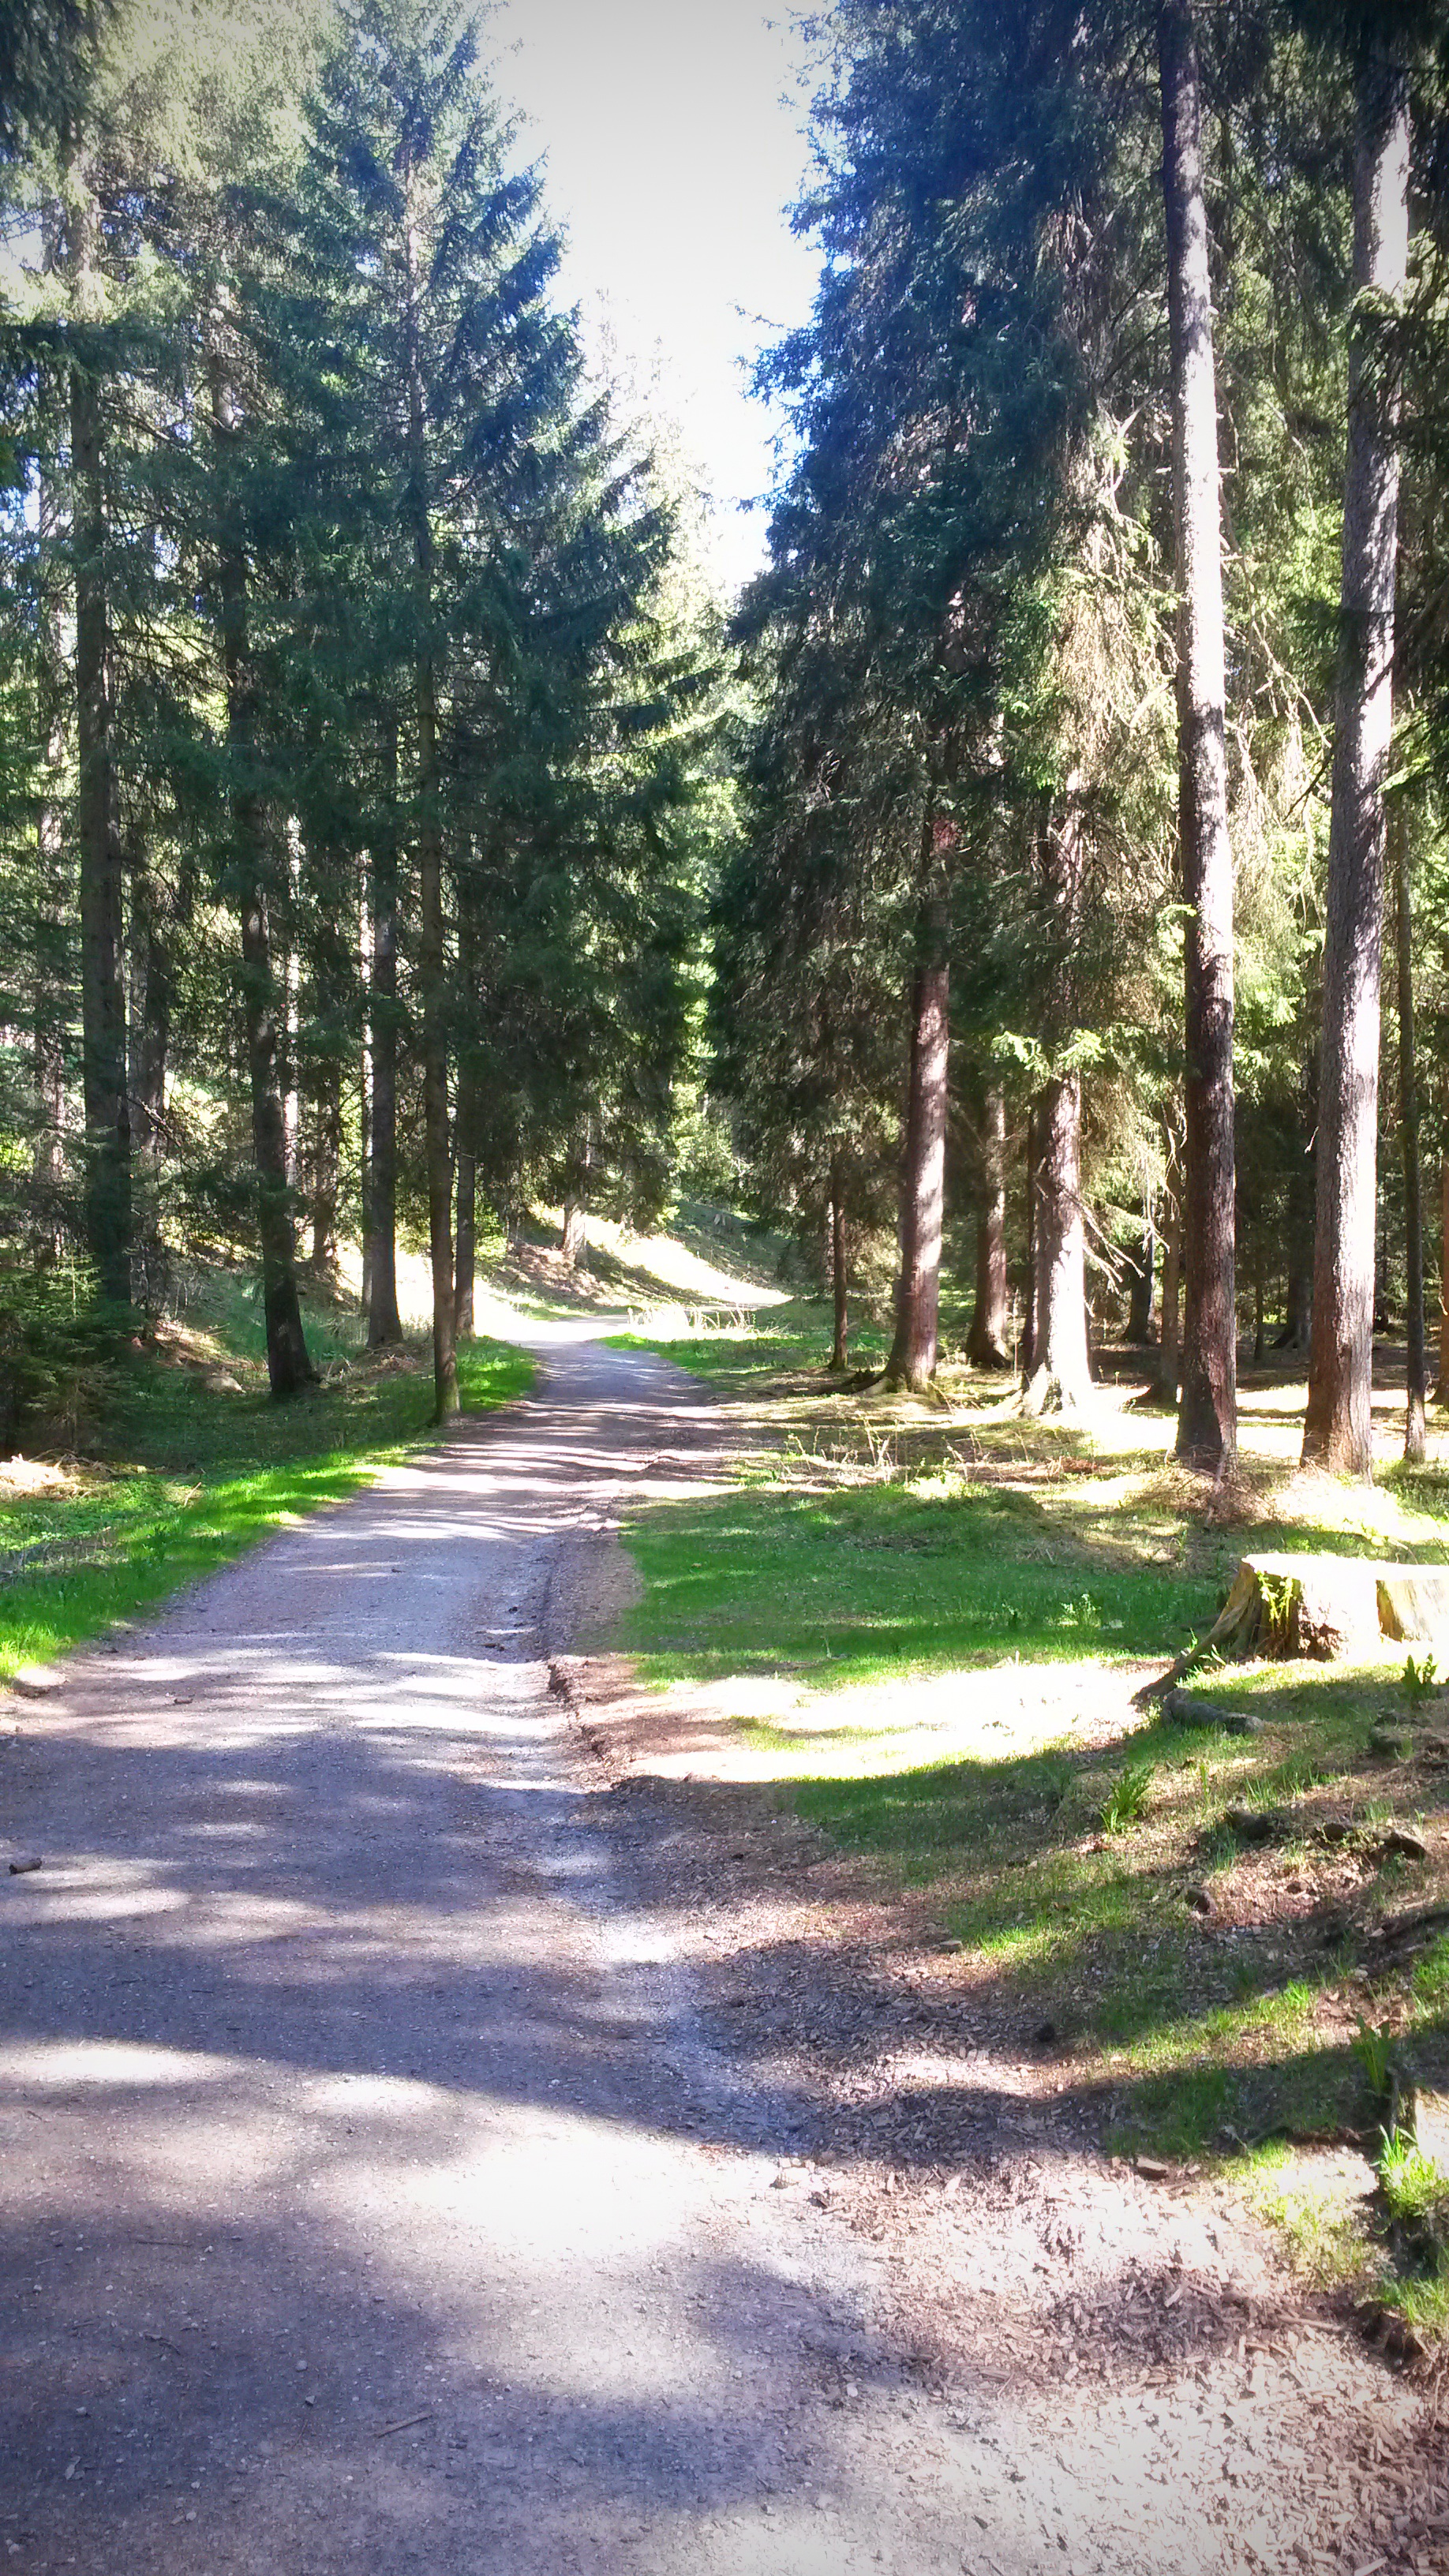
tree, trail, lawn, walkway, recreation, park, estate, woodland, outdoor recreation, woody plant